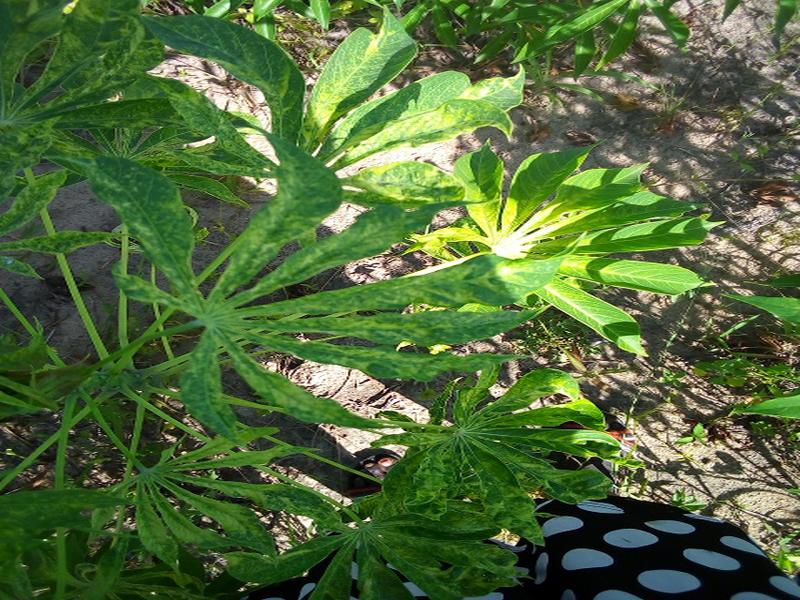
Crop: cassava
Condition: mosaic_disease